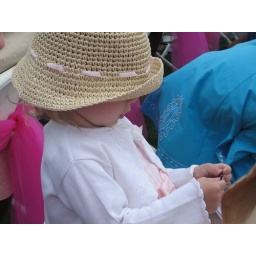
The girl in her hat